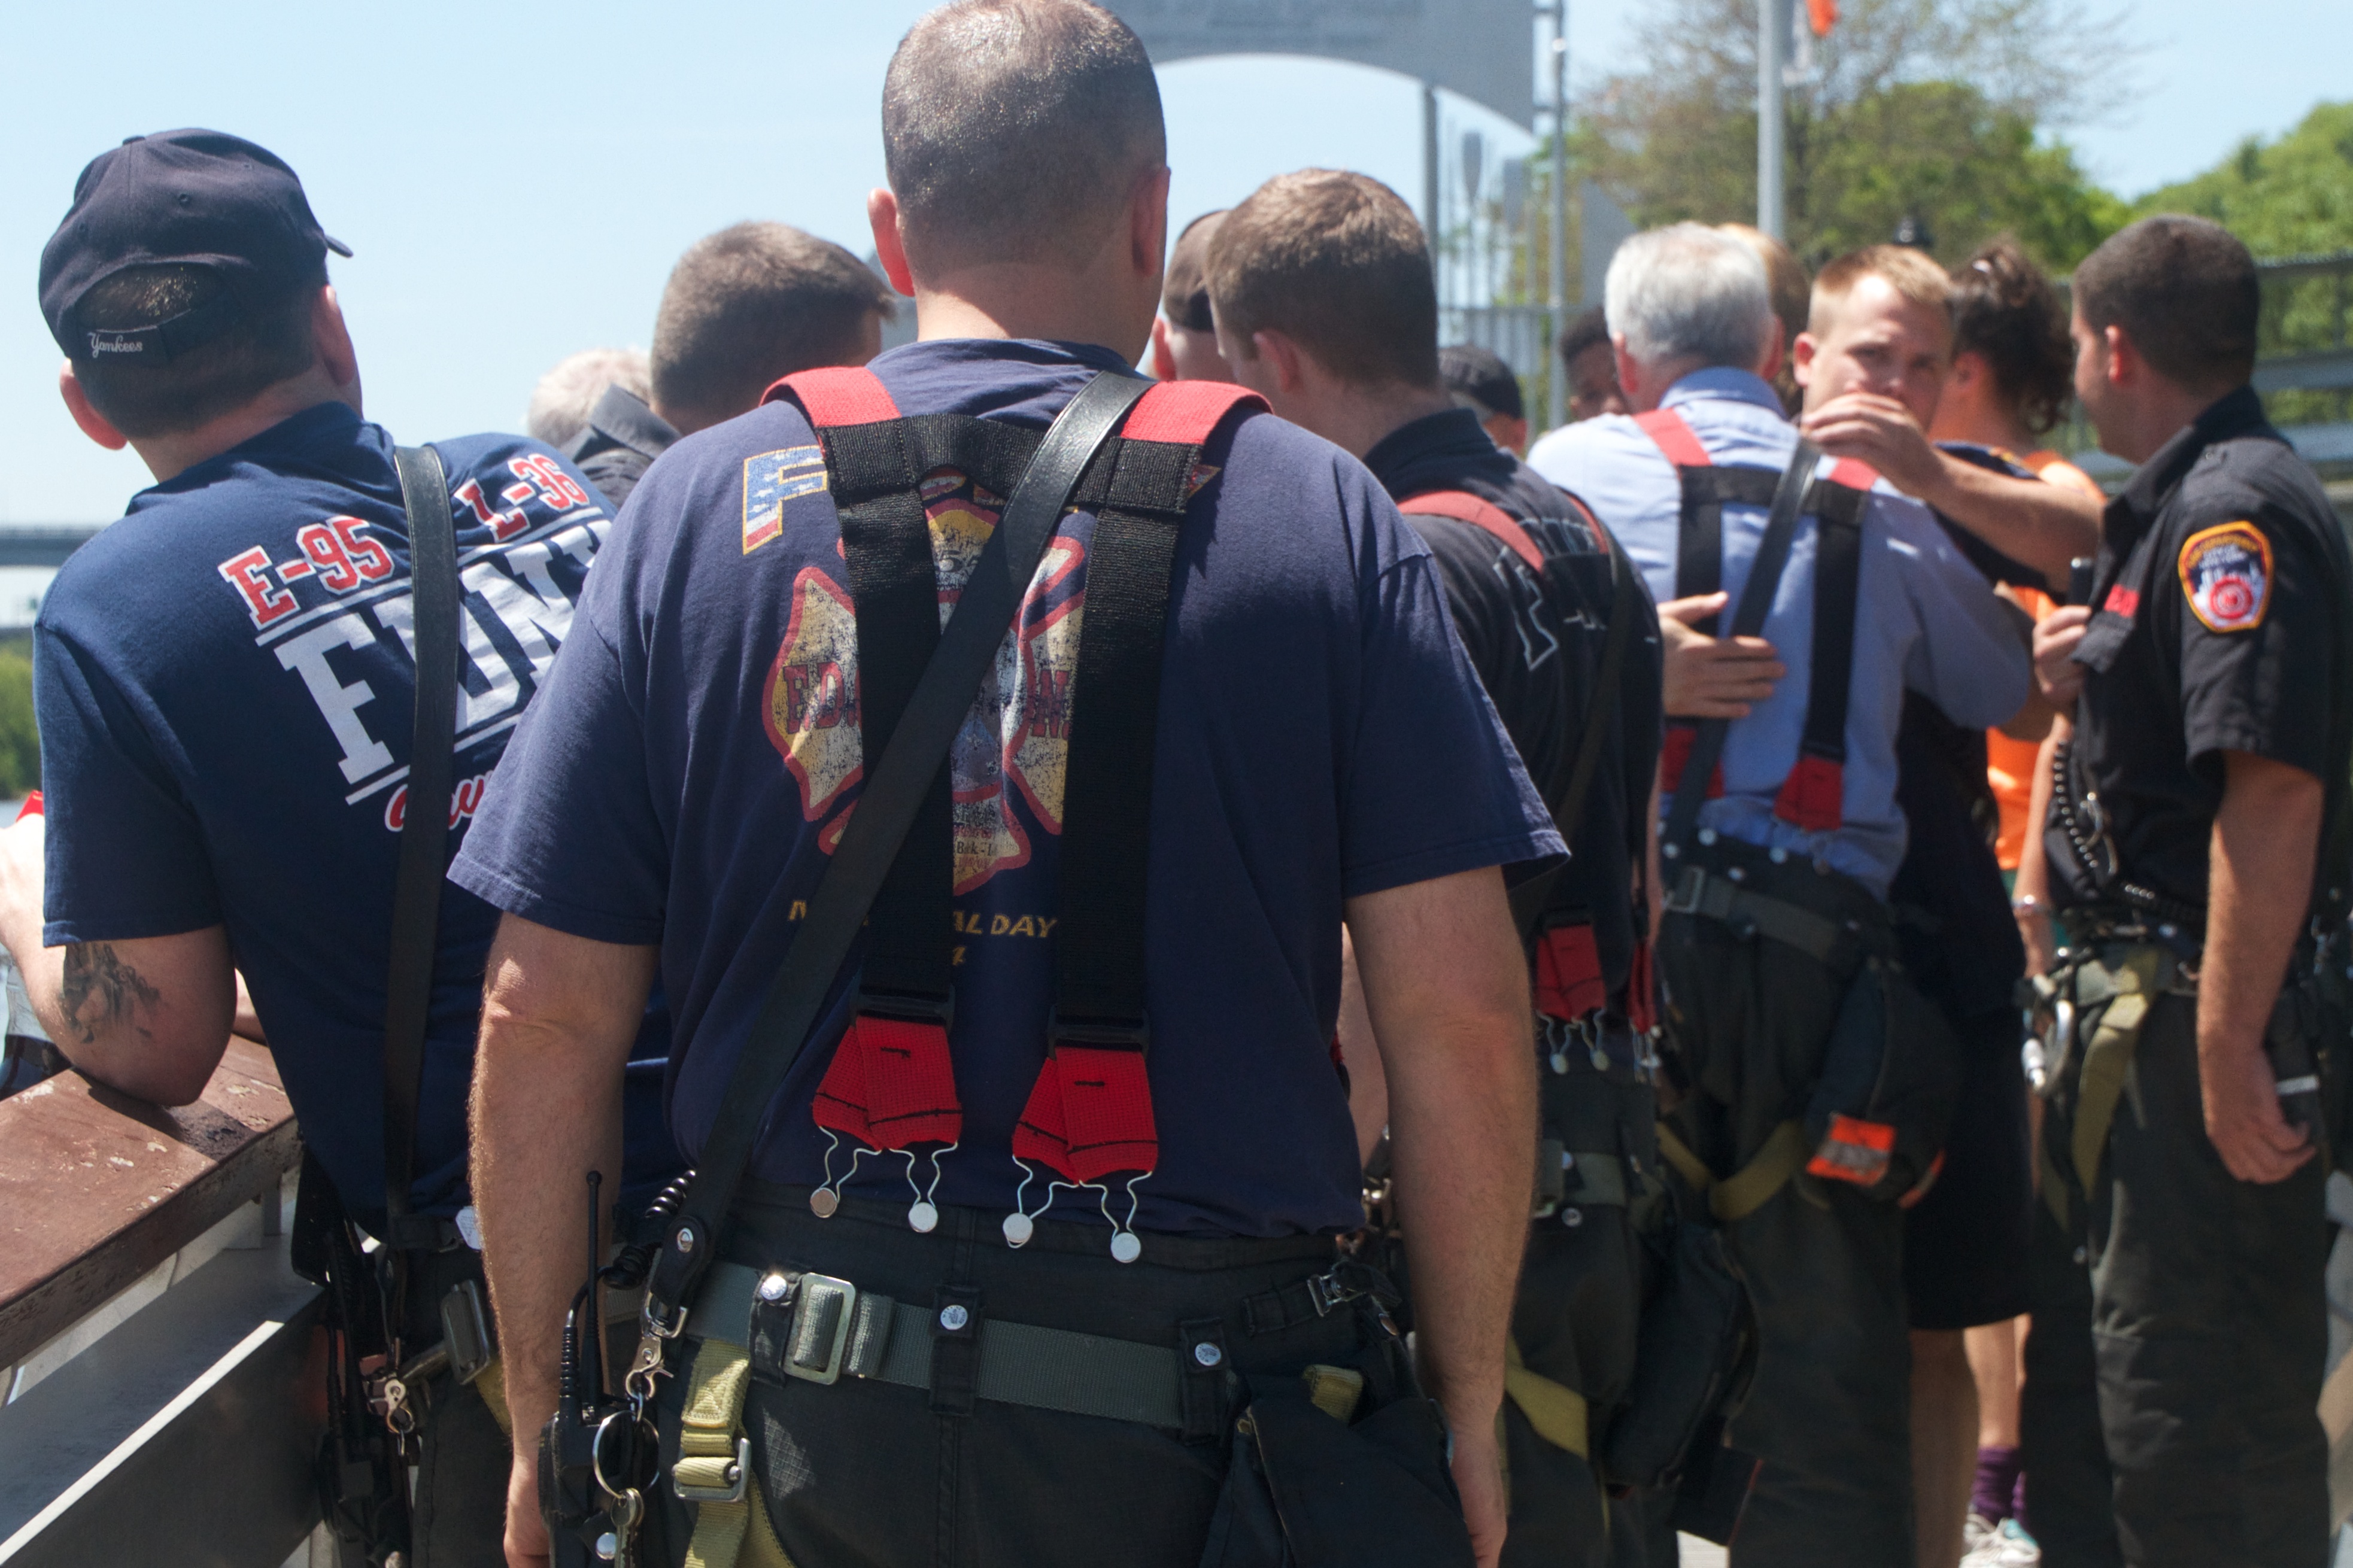
person, team, police, rownewyork, official, troop, police officer, military police